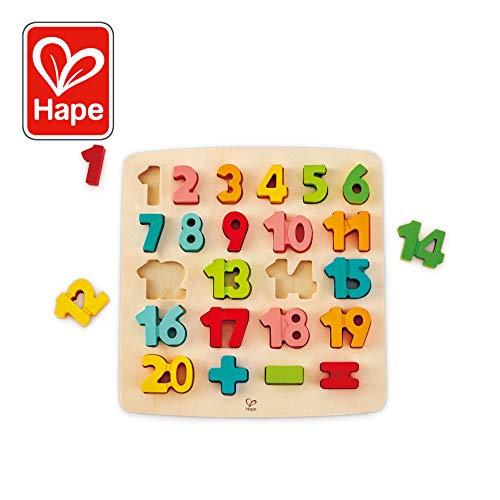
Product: Odyssey Toys Hape Chunky Number Puzzle (10 Pieces), Multicolor, 5'' x 2''
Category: Toys & Games | Puzzles | Jigsaw Puzzles
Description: Classic number puzzle with large pieces.
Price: $19.63
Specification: ProductDimensions:11.2x10.8x0.7inches|ItemWeight:1.32pounds|ShippingWeight:1.4pounds(Viewshippingratesandpolicies)|DomesticShipping:ItemcanbeshippedwithinU.S.|InternationalShipping:ThisitemcanbeshippedtoselectcountriesoutsideoftheU.S.LearnMore|ShippingAdvisory:Thisitemmustbeshippedseparatelyfromotheritemsinyourorder.Additionalshippingchargeswillnotapply.|ASIN:B072MZ2P9Y|Itemmodelnumber:E1550|Manufacturerrecommendedage:36months-12years